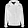
Label: Coat